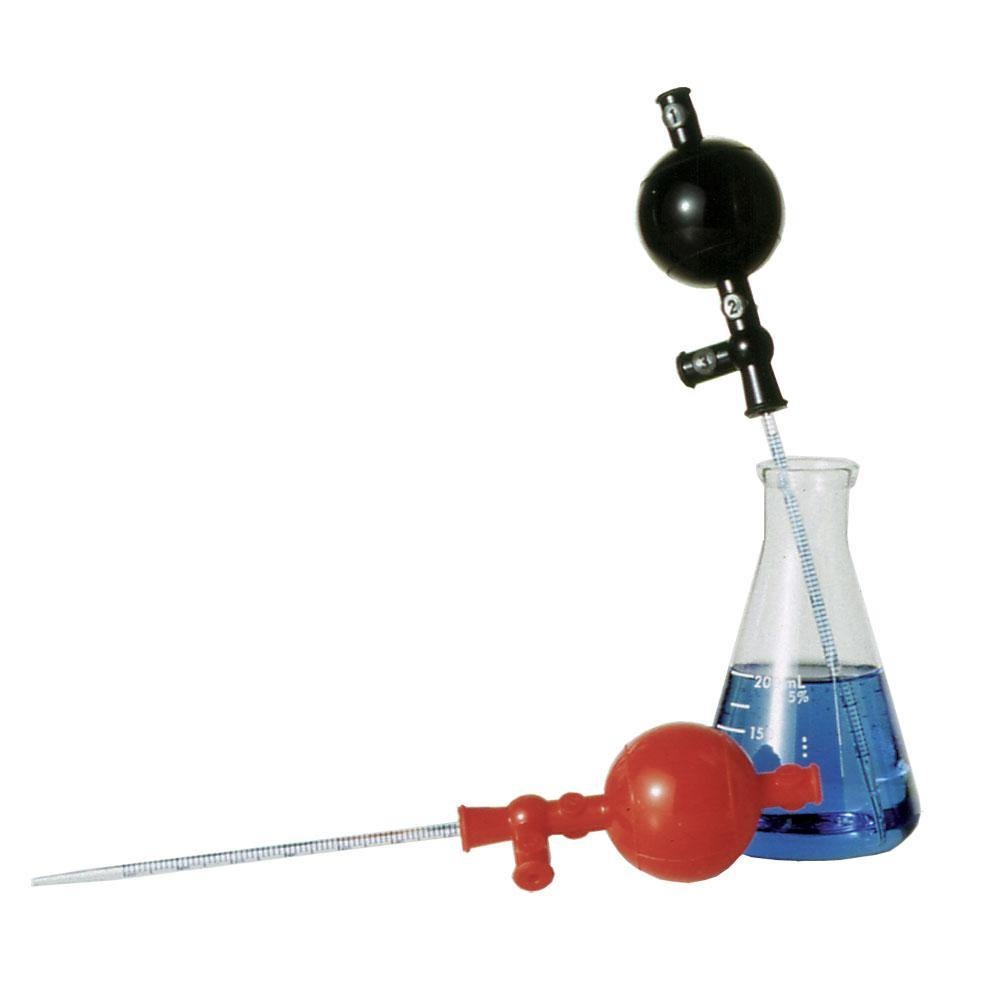
Red Silicone Safety Pipette Filler
Enables filling and dispensing of pipettes with one hand, safely through avoidance of hand or mouth contact with liquid. Our Silicone Pipette Fillers offer a softer feel with easier and faster operation of valves. Silicone is also more chemically resistant and more resilient than either PVC or natural rubber. It will not crack or become brittle and will last longer and stay flexible. Adjusts to fit any size pipette. Chemically resistant glass valves. Available in two colors for identification purposes (470113-Red, 470114 -Black). Glass tube not included. Adjusts to fit any size pipette Chemically resistant glass valves 4-1/2 x 2 x 2" 1.3oz Downloads Product Brochure
Brand: Sper Scientific Direct
Category: Business & Industrial > Science & Laboratory > Laboratory Supplies > Pipettes